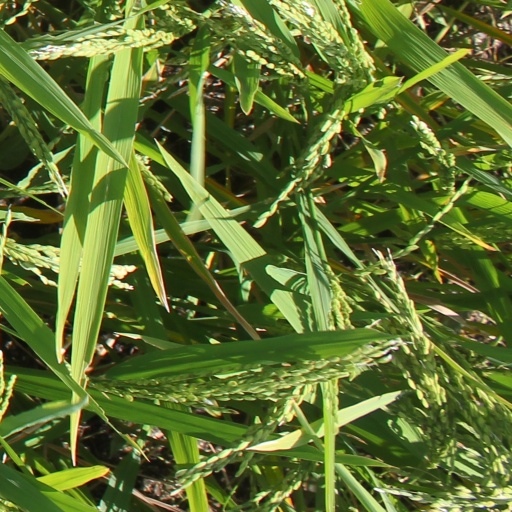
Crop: rice